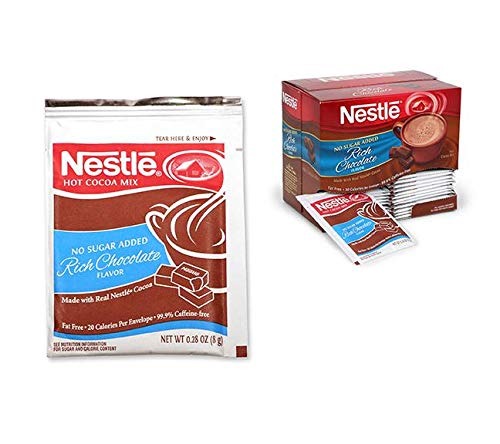
Item Name: Nestle No Sugar Added Rich Chocolate Flavor Hot Cocoa Mix, 0.28 Ounce -- 180 per case.
Bullet Point 1: Chocolate Flavor: Rich chocolate taste with no added sugar
Bullet Point 2: Convenient Powder Form: Easy to prepare hot cocoa with just water
Bullet Point 3: Low Caffeine Content: Enjoy the cocoa experience without the jitters
Bullet Point 4: Trusted Brand: Made by Nestle, the world's largest food company
Bullet Point 5: Sugar Free Formula: Satisfy your sweet tooth without the sugar
Value: 50.4
Unit: Ounce

Price: 26.63